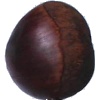
Label: Chestnut 1